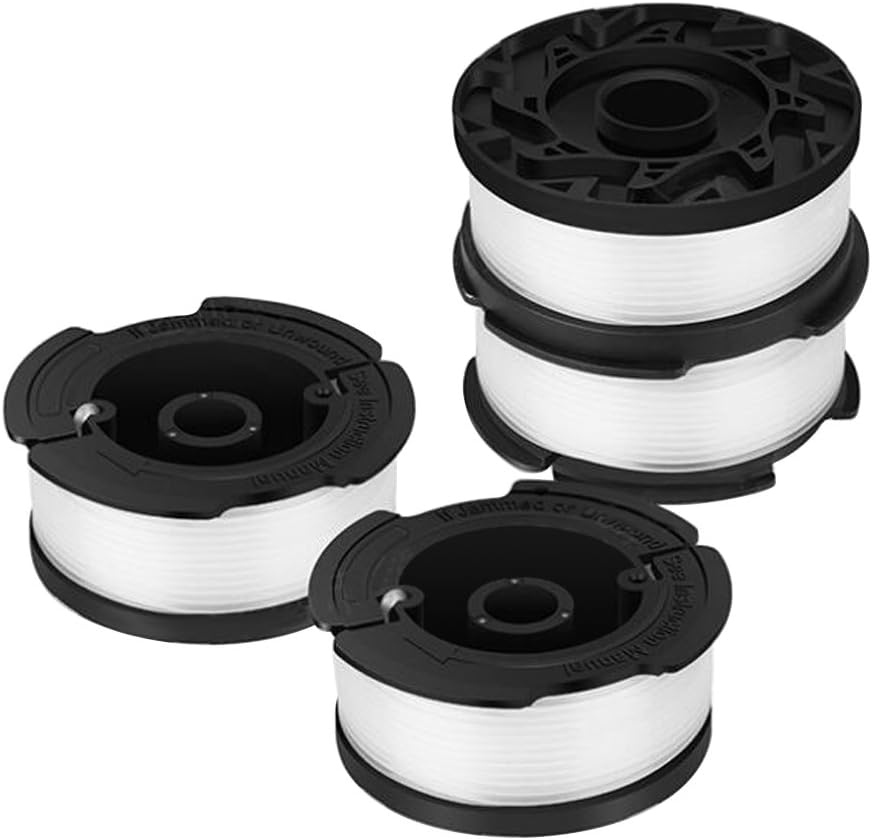
YASSUN Line String Trimmer Replacement Spool,30ft 0.065" String Trimmer Line Replacement Spool for BLACK+DECKER string trimmers,4 pack
Category: Sports & Outdoors
White Line  30 ft./ 0.065 in.    Features: Suitable multiple BLACK&DECKER string trimmer models: GH400, GH500, GH600, GH610, GH900, GH912, ST6600, ST7000, ST7700, CST1000, CST1200, CST2000, MTC220, MTE912, NST2018, NST1118, NST2118, LST220, LST300, LST400, LST420, LST136.  Package:  4 pack 30-foot Line String Trimmer Replacement Spool Use Tip:  Always wear eye protection. Unplug tool before changing, installing, or removing accessories. Please read tool instruction manual for additional safety information before using this accessory.
Features: Package length: 7.112 cm | Package width: 7.112 cm | Package height: 11.684 cm | Product Type: FISHING EQUIPMENT